Karl Horstmann

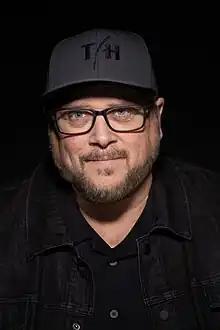
Horstmann at Triple Horse Studios in 2023

Karl Horstmann(born 2 March 1967) is an American film director, screenwriter and producer. He is best known as the producer of "The Case for Christ" (2017) and as the director and producer of "Fallen Angel: Call Sign – Extortion 17" (2021).